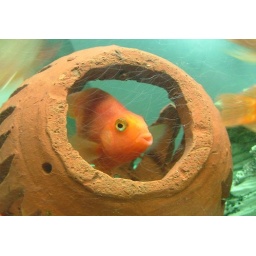
a parrot fish looking outside a pitcher in fish tank.